Electric guitar

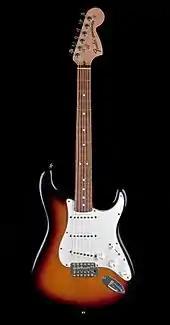
The Fender Stratocaster has one of the most often emulated electric guitar shapes

Unlike acoustic guitars, solid-body electric guitars have no vibrating soundboard to amplify string vibration. Instead, solid-body instruments depend on electric pickups, and an amplifier ("amp") and speaker. The solid body ensures that the amplified sound reproduces the string vibration alone, thus avoiding the wolf tones and unwanted feedback associated with amplified acoustic guitars. These guitars are generally made of hardwood covered with a hard polymer finish, often polyester or lacquer. In large production facilities, the wood is stored for three to six months in a wood-drying kiln before being cut to shape. Premium custom-built guitars are frequently made with much older (thus fully dried, cured and stabilized, that is to say, less prone to deformation), hand-selected wood.